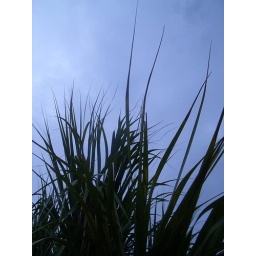
plants on the beach in Florida